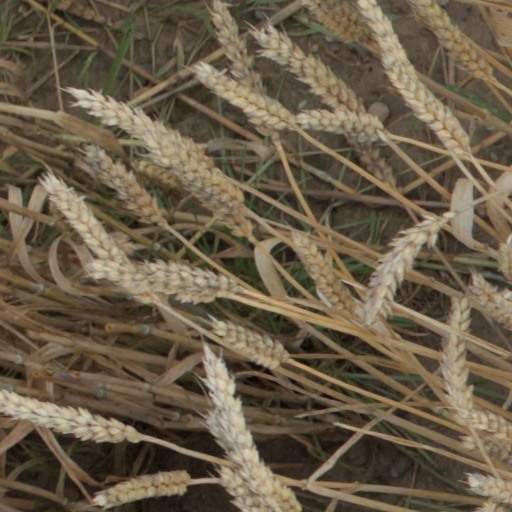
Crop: wheat